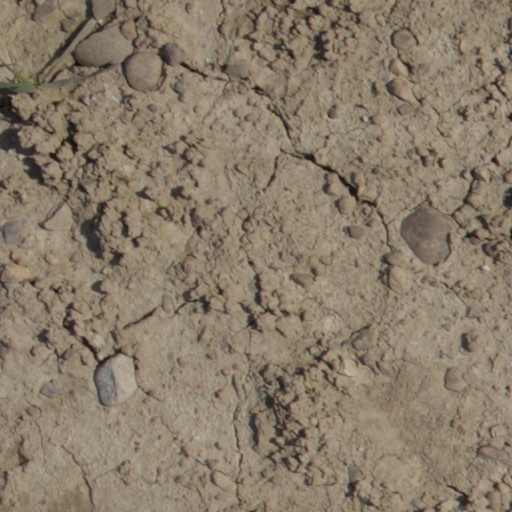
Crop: wheat